Barbara of Hesse

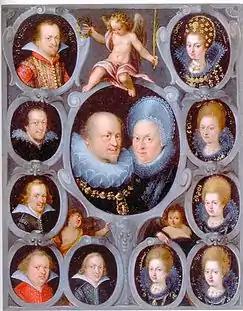
Barbara's son Frederick I, Duke of Württemberg and his family

On 10 September 1555 in Reichenweier, Barbara married her first husband, George I, Count of Württemberg-Mömpelgard, son of Henry, Count of Württemberg and Eva of Salm. She was nineteen years of age and Georg was fifty-seven. They made their residence at the Chateau de Montbeliard in the principality of Mömpelgard, a staunch Lutheran enclave in France.